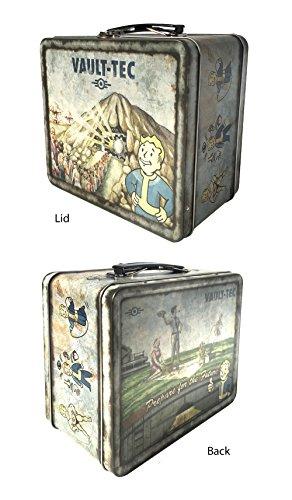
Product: FanWraps Fallout 4 Vault-Tec Weathered Tin Tote Replica
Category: Home & Kitchen | Kitchen & Dining | Storage & Organization | Travel & To-Go Food Containers | Lunch Boxes
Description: Anti-Rust Coating.
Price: $15.99
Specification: ProductDimensions:7.8x6.8x4inches|ItemWeight:12.6ounces|ShippingWeight:12.6ounces(Viewshippingratesandpolicies)|DomesticShipping:ItemcanbeshippedwithinU.S.|InternationalShipping:ThisitemcanbeshippedtoselectcountriesoutsideoftheU.S.LearnMore|ASIN:B0199OZG92|Itemmodelnumber:FWFO3001|Manufacturerrecommendedage:15-15years